Merely Mary Ann (play)

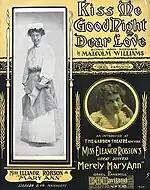

Act II ("Lancelot's sitting-room, late afternoon a week later") The canary accompanies Lancelot as he plays the piano. A street musician plays "Kiss Me Good-Night Dear Love" outside Lancelot's window until he desperately tosses out a coin to stop it. Rosie presents a lodging bill to Lancelot which he offers to settle with a sonata in D minor. Mary Ann brings a telegram from Peter, asking if he can bring Brahmson to tea. Lancelot can't find his quill pen to reply. Mary Ann tells him she often finds it flung all over the room. Lancelot apologizes for the splashed ink and kisses her cheek, not for the first time. Mary Ann's dreamy reminiscence of the countryside has reawakened some creative urge in him. Mrs. Leadbatter suggests Lancelot settle his bill by giving Rosie piano lessons. Desperate, he agrees, but Rosie's ineptitude and coy manner irritate him. Peter's arrival saves Lancelot. Peter brings the score for "Kiss Me Good-Night, Dear Love" for Lancelot to study, which drives him wild. When Brahmson arrives, he brings all of Lancelot's rejected compositions. Brahmson reveals Peter is Keely Lesterre and was paid £4000 for his popular song; he advances Lancelot £40 to provide the music for lyrics to another called "Adieu and Farewell". After argument, Lancelot accepts, pays Mrs. Leadbatter the lodging bill and gives notice. When alone with Mary Ann, he urges her to come with him to the country and be his housekeeper... and more. She readily accepts, nestling close to him, though he warns her they cannot marry. When Lancelot teases she doesn't know where she came from, she replies "God made me". ("Curtain")